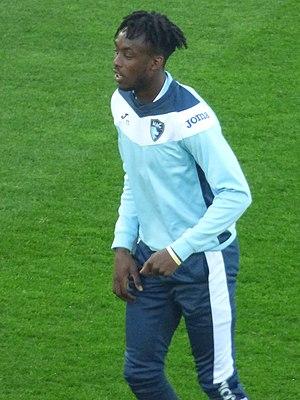
Tino Kadewere avant le match Lens / Le Havre, comptant pour la 30ème journée du championnat de France de Ligue 2 2018-2019, le 1er avril 2019 au Stade Bollaert-Delelis.
Philana Tinotenda Kadewere, plus couramment appelé Tino Kadewere, né le 5 janvier 1996 à Harare, est un footballeur international zimbabwéen. Il joue actuellement au poste d'attaquant pour l'Olympique lyonnais.